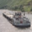
Label: ship